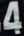
Number: 4